Porpoise

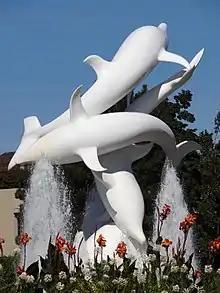
A porpoise sculpture in Kelowna, British Columbia, Canada

The harbour porpoise, spectacled porpoise, Burmeister's porpoise, and Dall's porpoise are all listed on Appendix II of the Convention on the Conservation of Migratory Species of Wild Animals (CMS). In addition, the Harbour porpoise is covered by the Agreement on the Conservation of Small Cetaceans of the Baltic, North East Atlantic, Irish and North Seas (ASCOBANS), the Agreement on the Conservation of Cetaceans in the Black Sea, Mediterranean Sea and Contiguous Atlantic Area (ACCOBAMS) and the Memorandum of Understanding Concerning the Conservation of the Manatee and Small Cetaceans of Western Africa and Macaronesia. Their conservation statuses are either at least concern or data deficient.